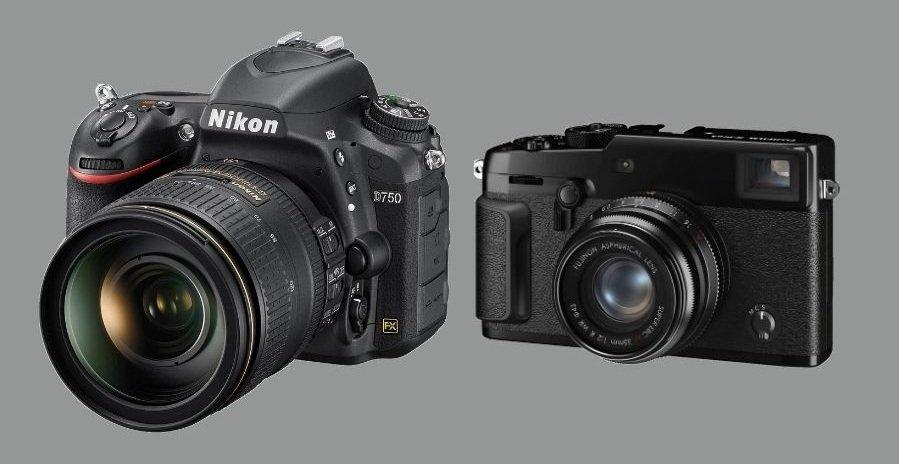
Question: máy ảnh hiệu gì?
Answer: hiệu nikon